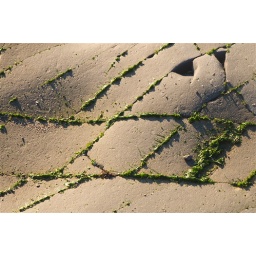
Fractures in the rock with green algae.